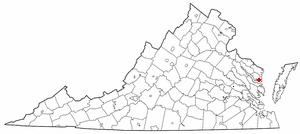
White Stone est une municipalité américaine située dans le comté de Lancaster en Virginie.